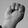
ASL letter: M